George Stainforth

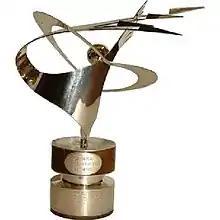
The Stainforth Trophy

The Stainforth Trophy was designed by Robin Beresford. The trophy depicts in silver three supersonic aircraft and spiralling vapour trails soaring into the stratosphere. The artist also tried to display an awareness of the achievements of the Schneider Trophy Team in the design, being aware that these achievements resulted in the improved design and development, by R. J. Mitchell, of the Spitfire, which played such a major role in Britain's victory in the Second World War. In the design of the trophy, the artist has tried to show the Earth as seen by the astronauts, vapour trails ending in arrows to depict high speed altitude flight, and with an outward sweep to infinity, which suggests that the sky is literally the limit of man's achievement in the air. Into his design, he has incorporated a star and its orbit to evoke the achievements of science and the Royal Air Force motto "Per ardua ad astra".